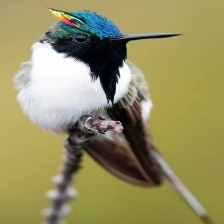
Species: HORNED SUNGEM
Scientific name: HELIACTIN BILOPHUS
ImageNet parent category: hummingbird